Trung sisters' rebellion

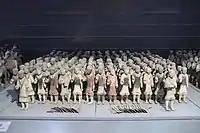
Han dynasty army represents as terracotta miniatures, from the site of Yangjiawan, Xianyang, Shaanxi province, circa 200 BCE–220 CE.

The Han government (situated in Luoyang) responded rather slowly to the emerging situation. In May or June of 41 CE, Emperor Guangwu gave the orders to initiate a military campaign. The strategic importance of Jiaozhi is underscored by the fact that the Han sent their most trusted generals, Ma Yuan and Duan Zhi to suppress the rebellion. Ma Yuan was given the title "Fubo Jiangjun" (伏波將軍; General who Calms the Waves). He would later go down in Chinese history as a great official who brought Han civilization to the barbarians.